St. John the Evangelist Roman Catholic Church and School Building

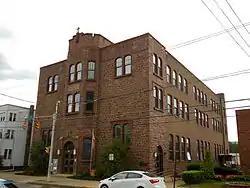
Apartment building in 2013

St. John the Evangelist Roman Catholic Church and School Building is a historic former Roman Catholic church and school building at 419 N. Main Street in Wilkes-Barre, Luzerne County, Pennsylvania within the Diocese of Scranton.